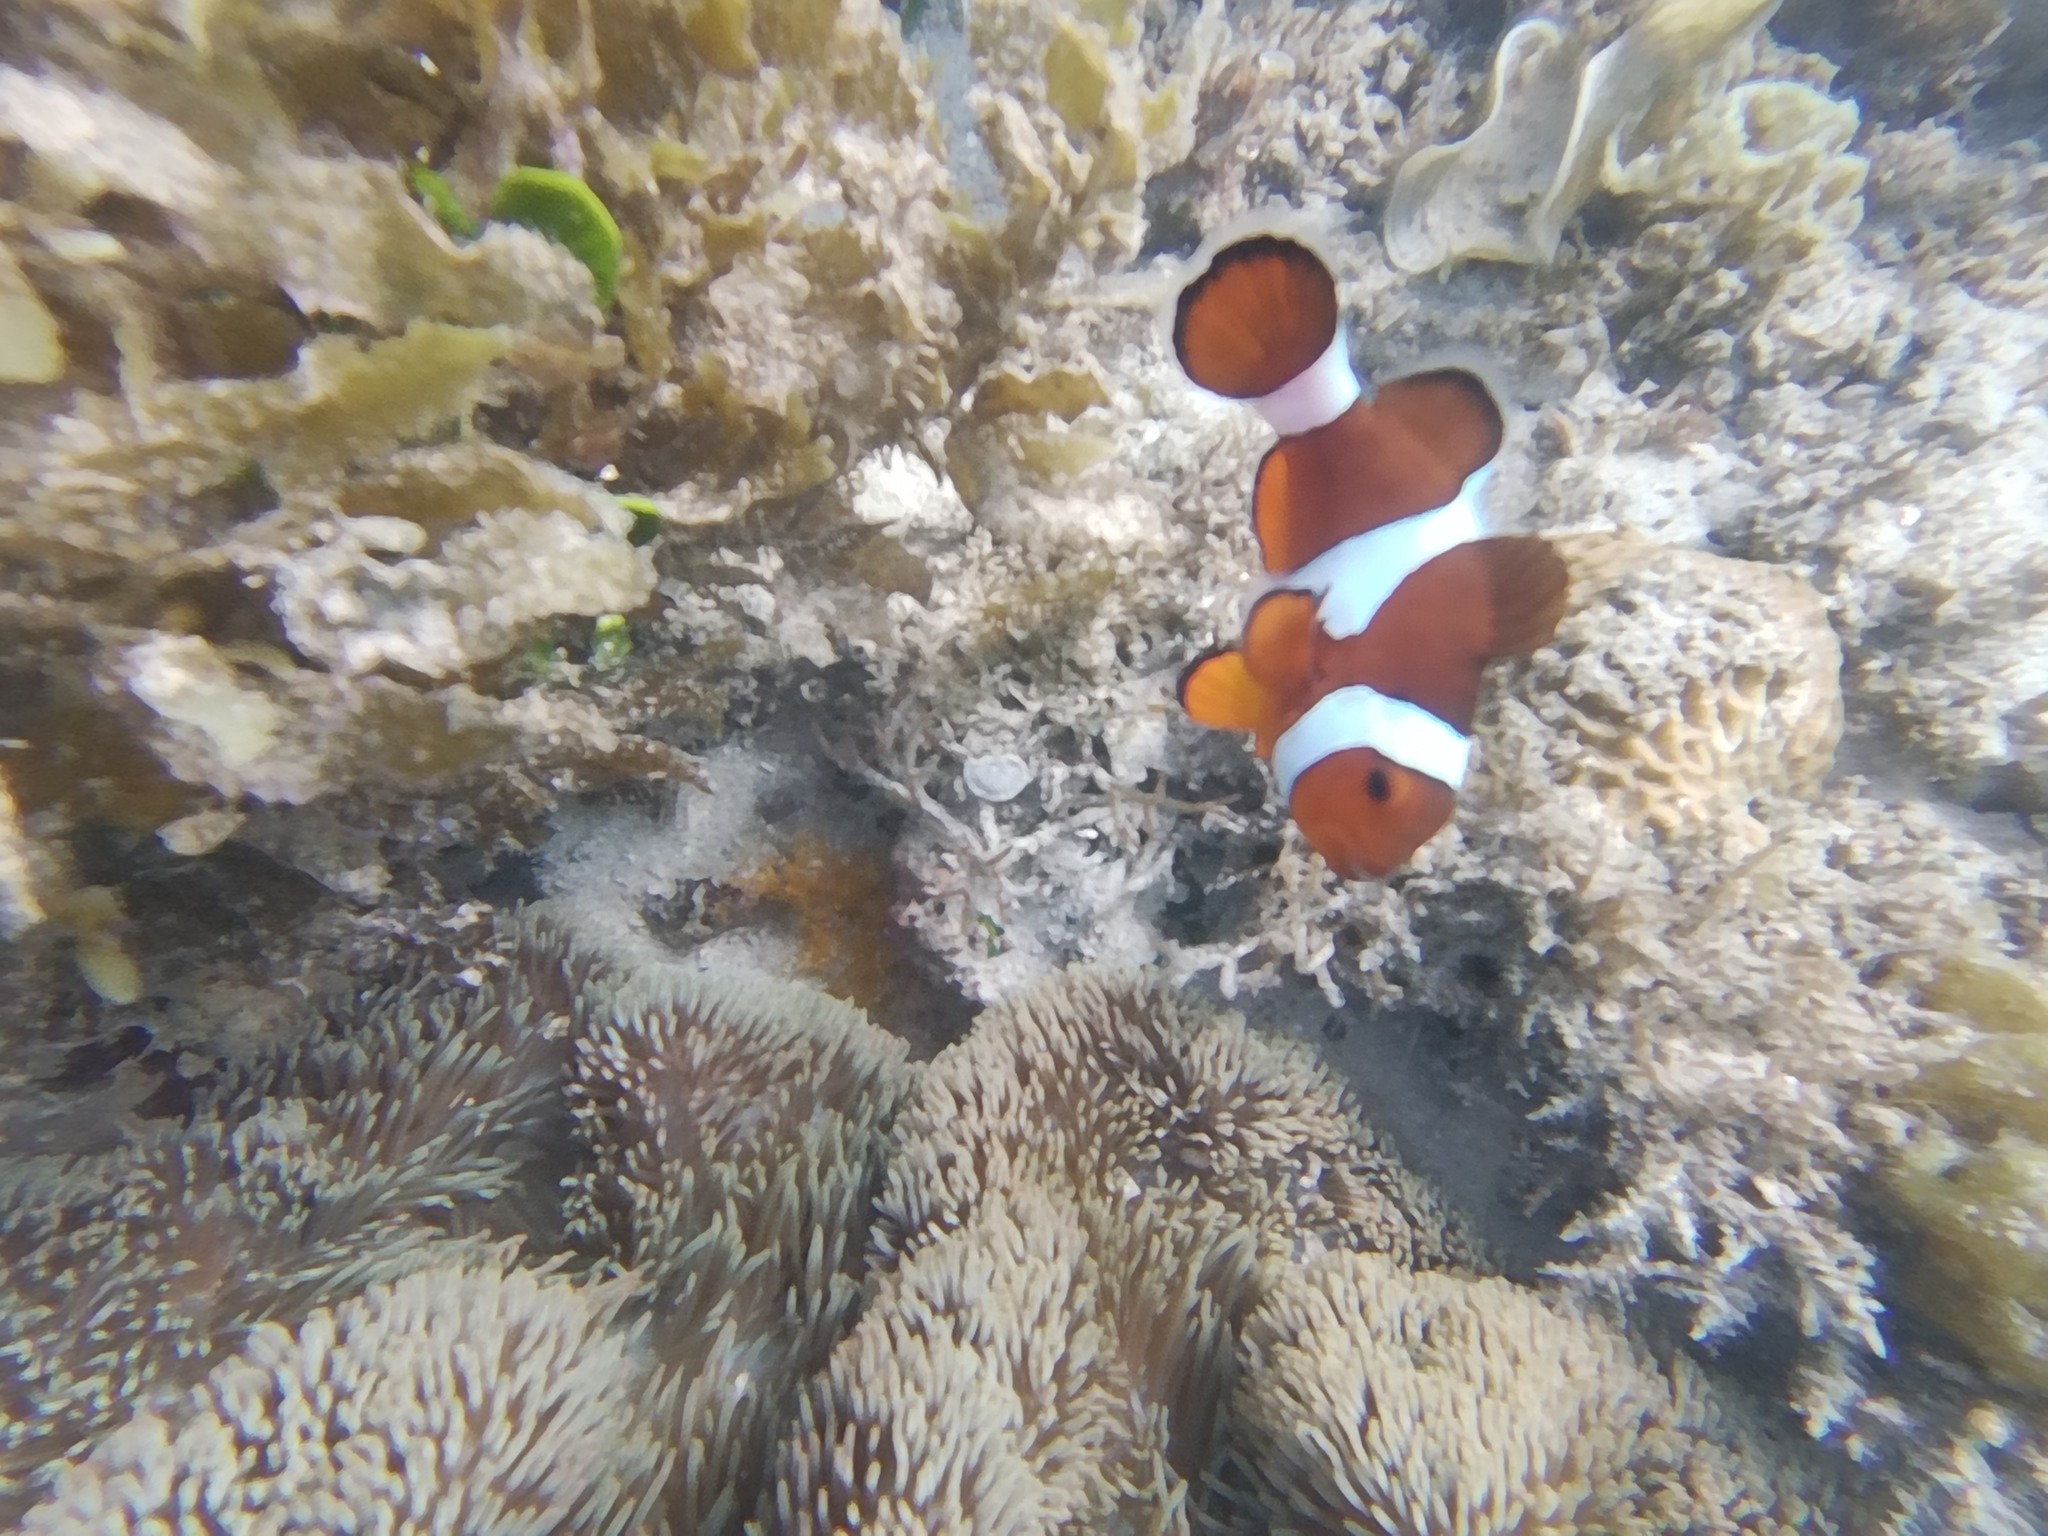
Amphiprion ocellaris (Ocellaris Anemonefish)